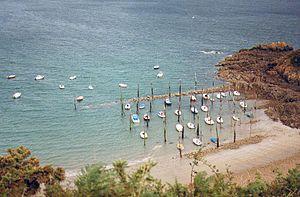
Plouha [plua] est une commune du Goëlo dans l'ancien Pays de Saint-Brieuc, dans le département des Côtes-d'Armor, dans la région Bretagne, en France.